Syracuse Orange football

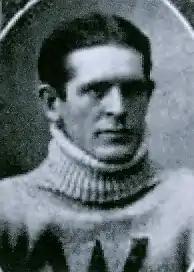
Frank "Buck" O'Neill in 1901

On December 12, 2008, Doug Marrone, a Bronx, New York native and former Orange player, was announced as the replacement for Robinson as head coach. Marrone was the first Syracuse alumnus to serve as head football coach since Reaves H. Baysinger in 1948. Reportedly, alumni such as Tim Green and Floyd Little wanted Marrone from the moment the previous coach Greg Robinson was fired, and when interviewed by Green, Marrone was found to have kept a folder of current high-school players in the Syracuse area to get a head start in recruiting.